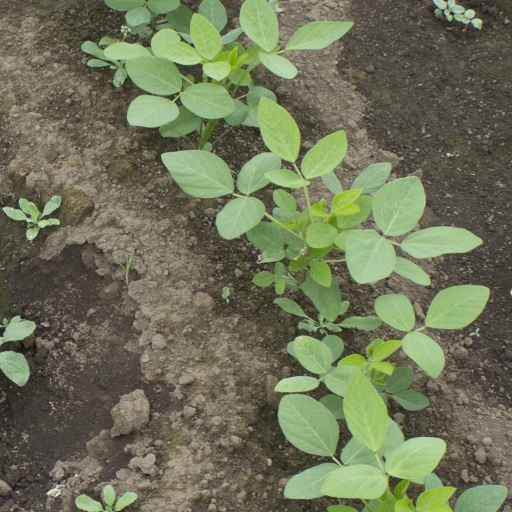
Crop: soybean